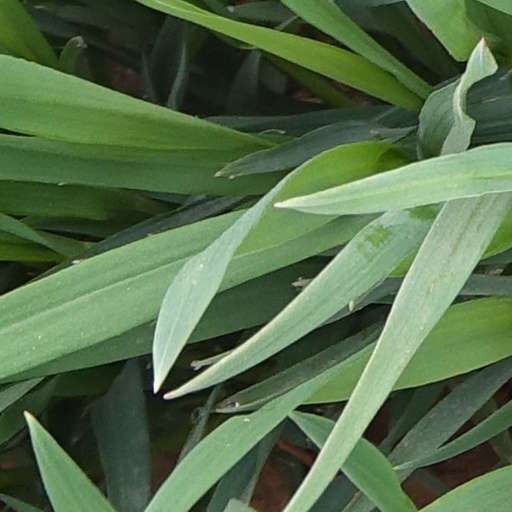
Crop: wheat